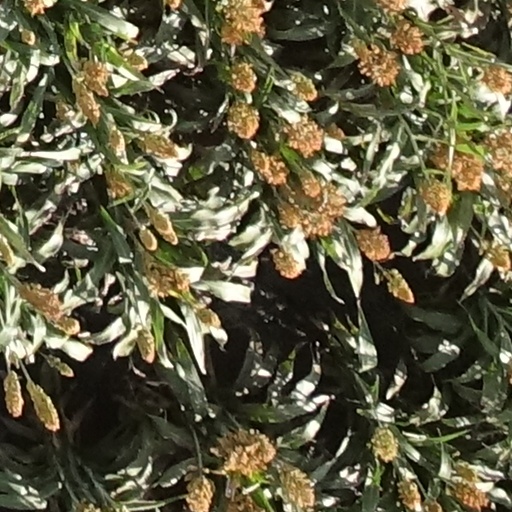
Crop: sorghum